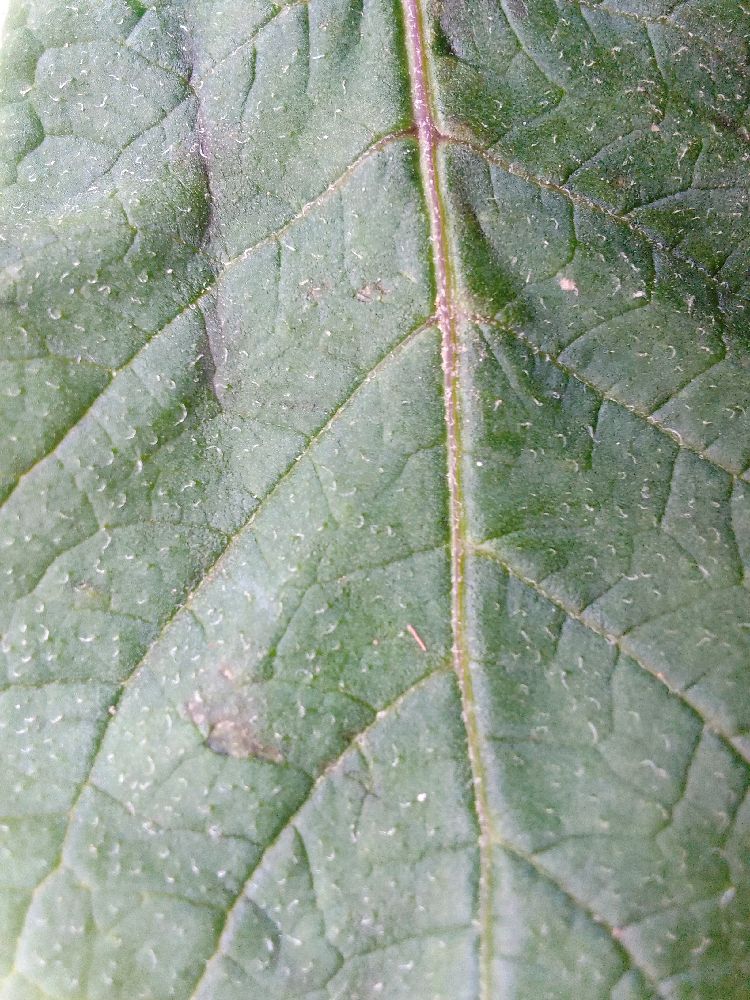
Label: Healthy